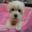
Label: dog